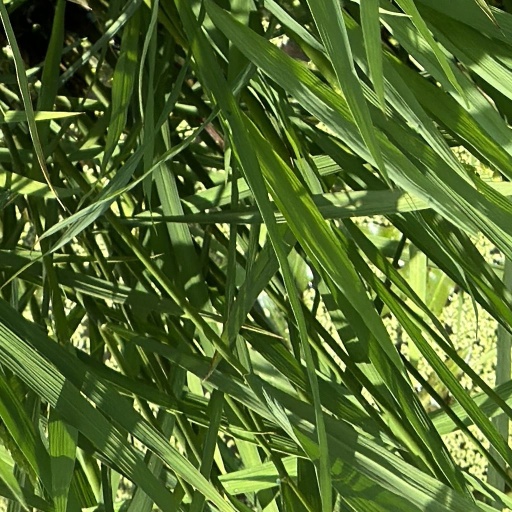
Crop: rice